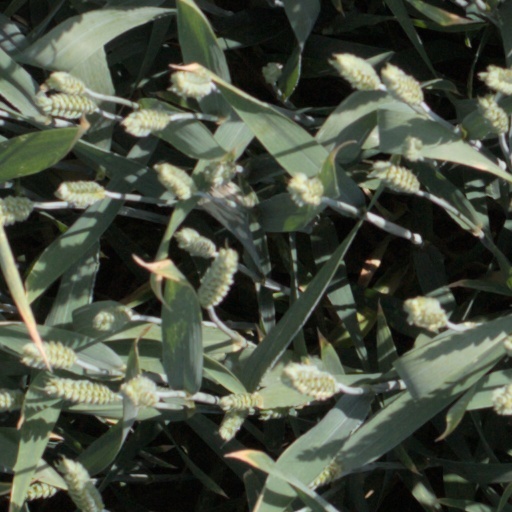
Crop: wheat